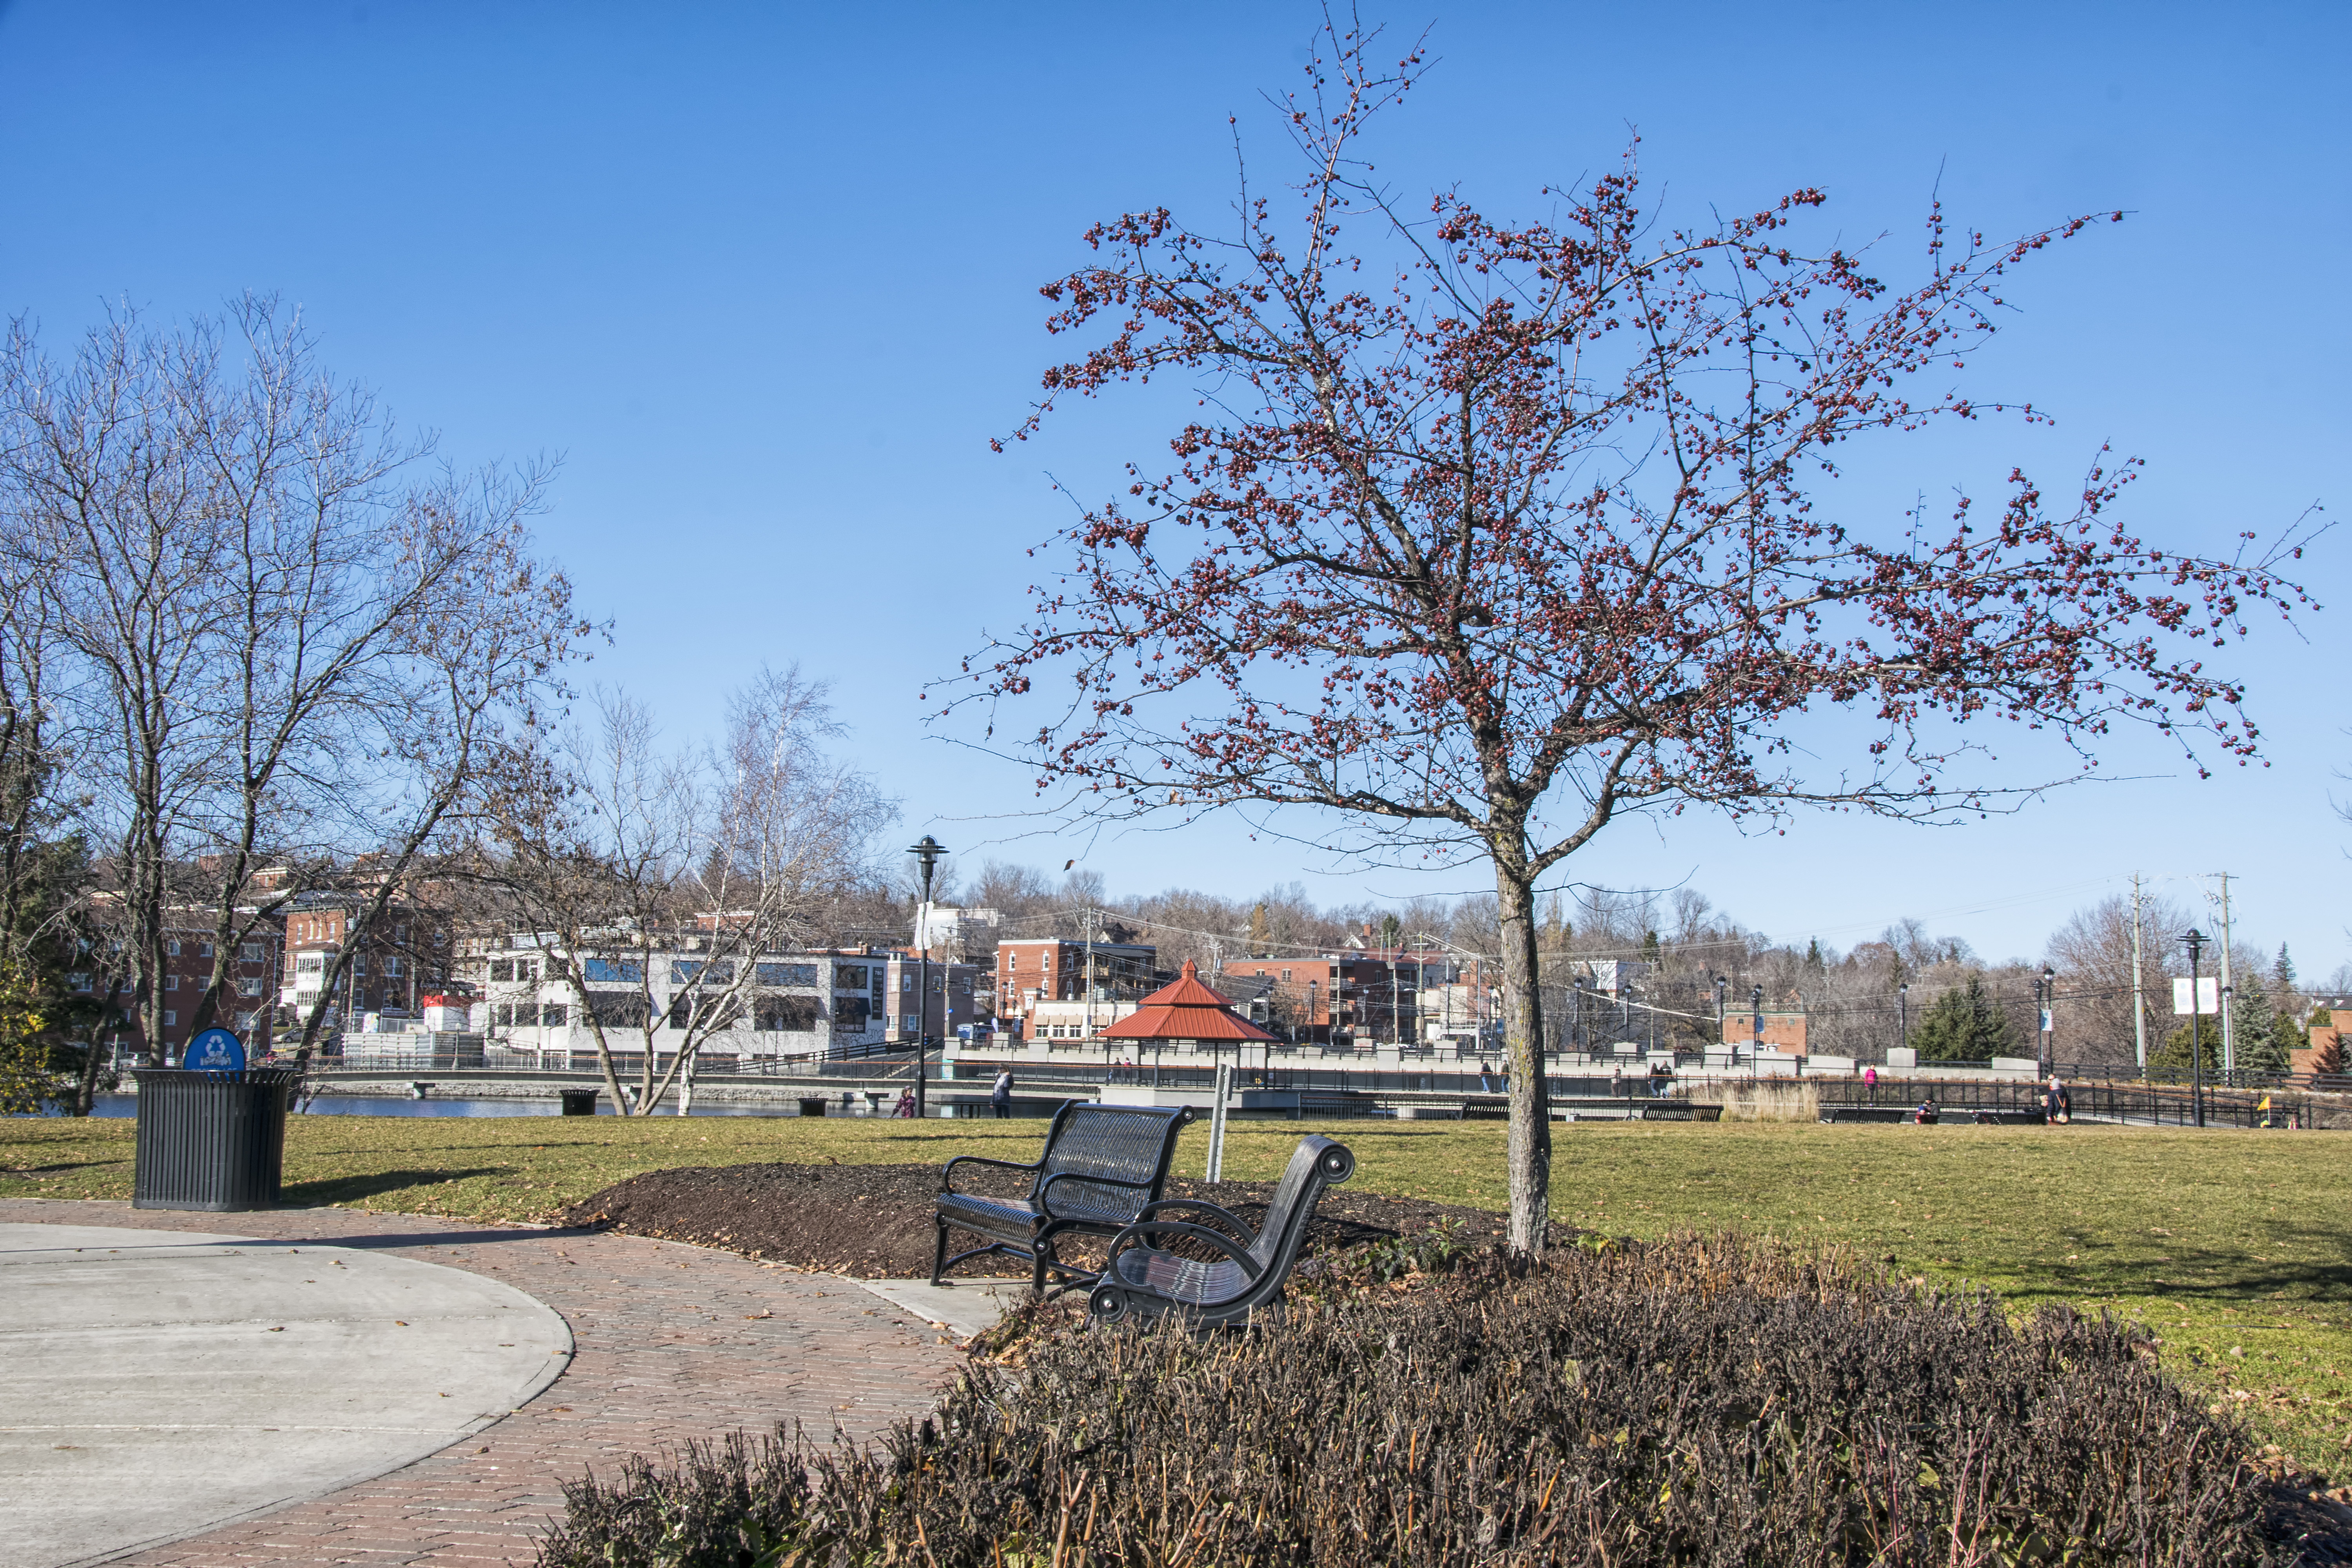
tree, nature, plant, flower, city, autumn, park, season, canada, quebec, sherbrooke, rural area, residential area, human settlement, woody plant